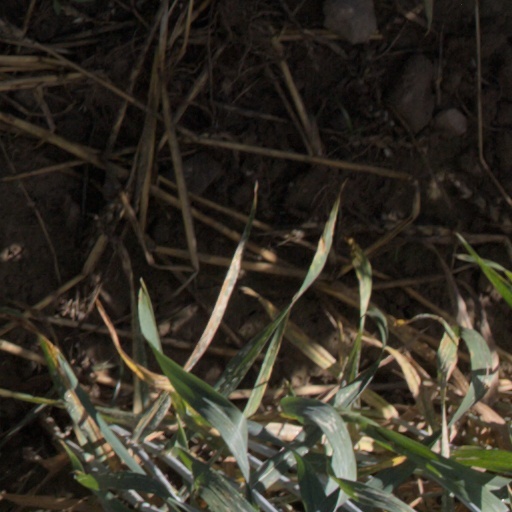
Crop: wheat